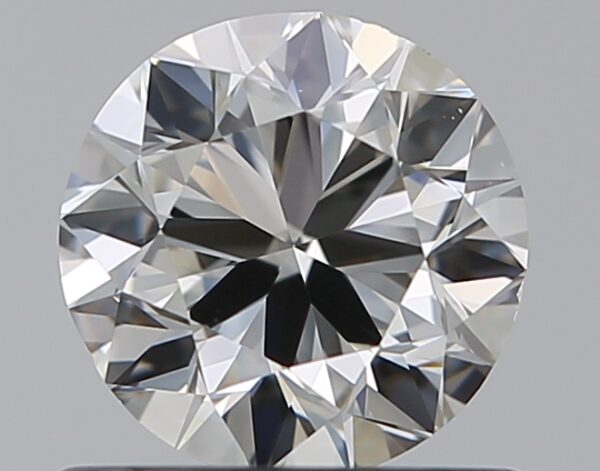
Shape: round
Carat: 0.65
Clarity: VS1
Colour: H
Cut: VG
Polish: EX
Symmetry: VG
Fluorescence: ST
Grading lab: GIA
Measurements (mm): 5.41 x 5.46 x 3.43